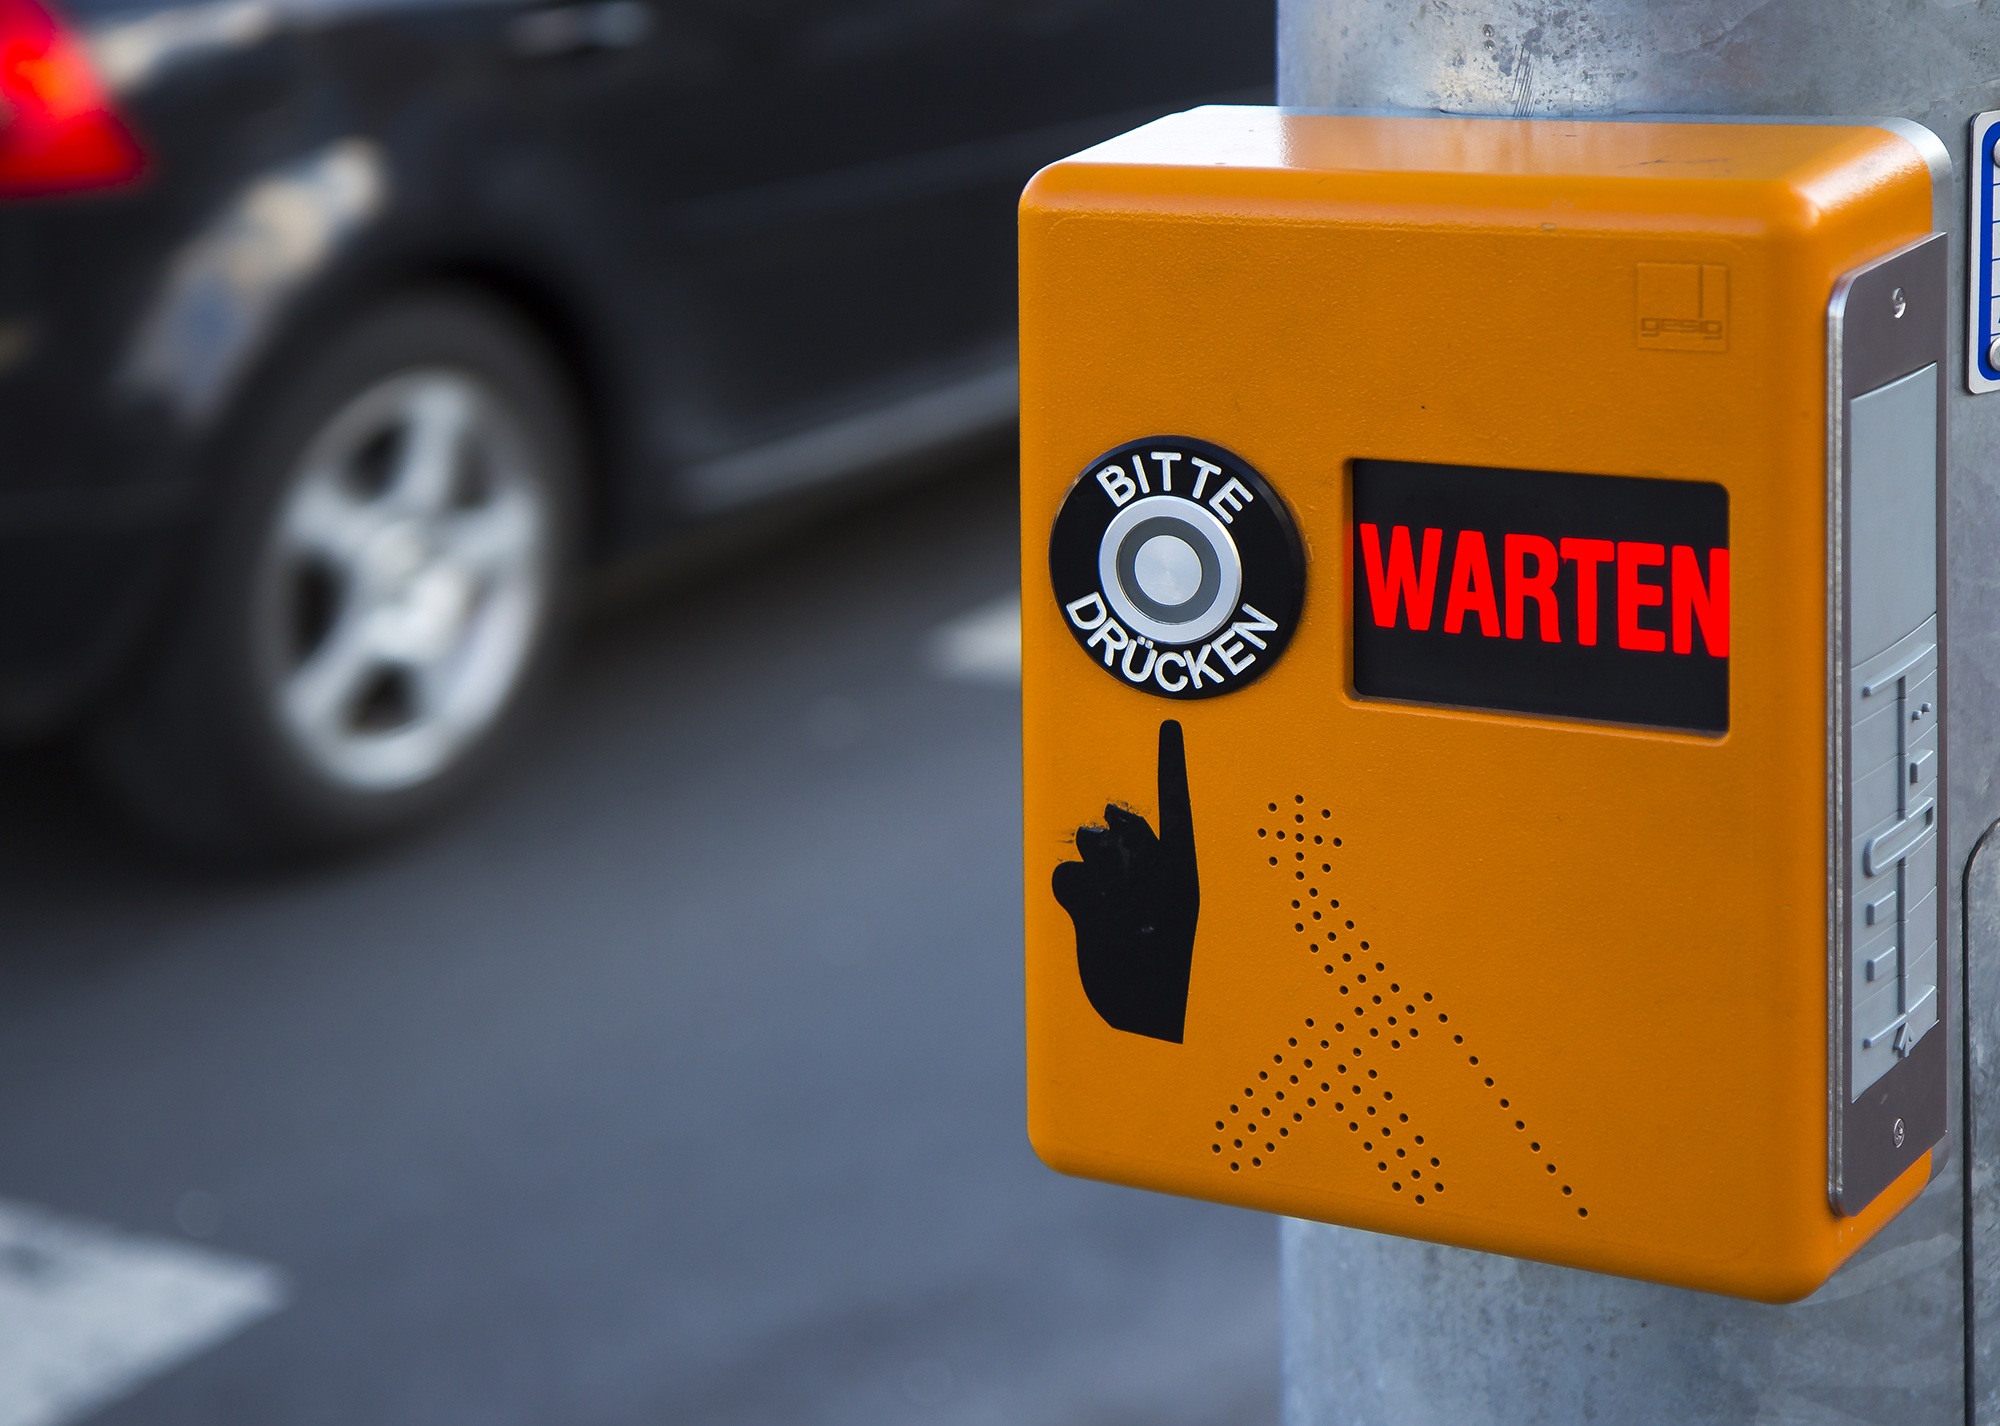
traffic, orange, vehicle, auto, black, yellow, footbridge, wait, zebra crossing, traffic lights, automotive exterior, vehicle registration plate, protection path, blind signal, wait signal, wait button